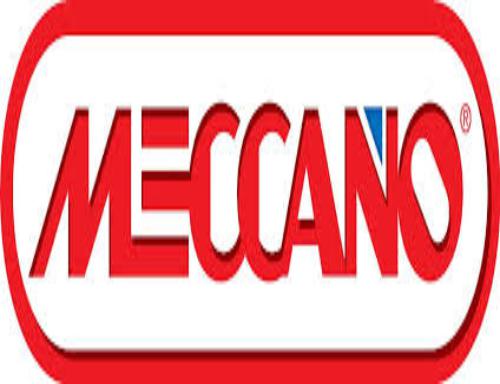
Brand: meccano
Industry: Leisure